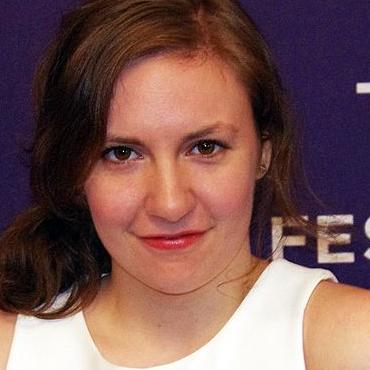
Age: 25